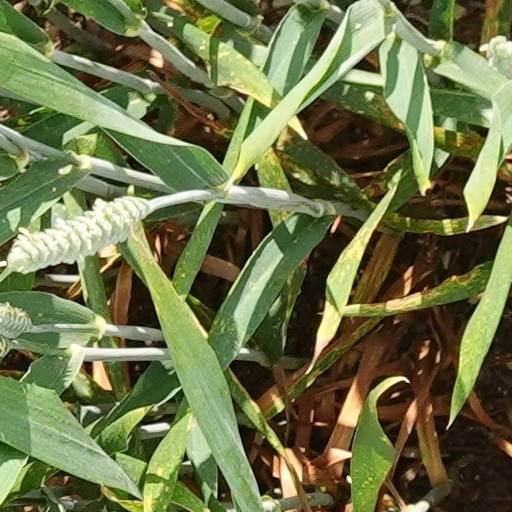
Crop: wheat